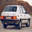
Label: automobile